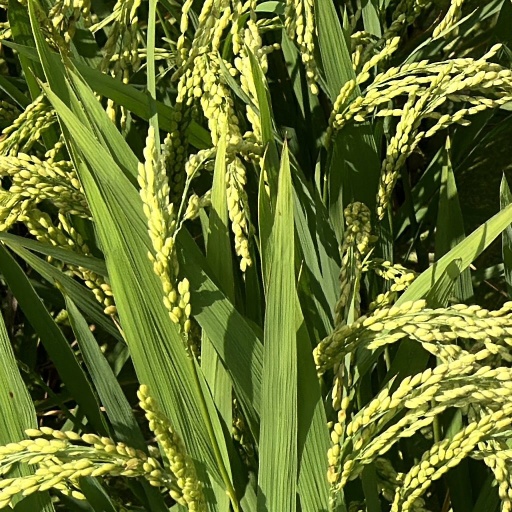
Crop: rice